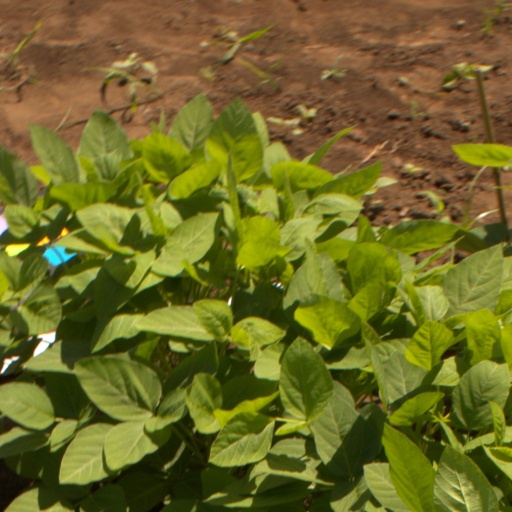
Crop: soybean